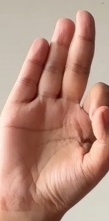
ASL sign: F